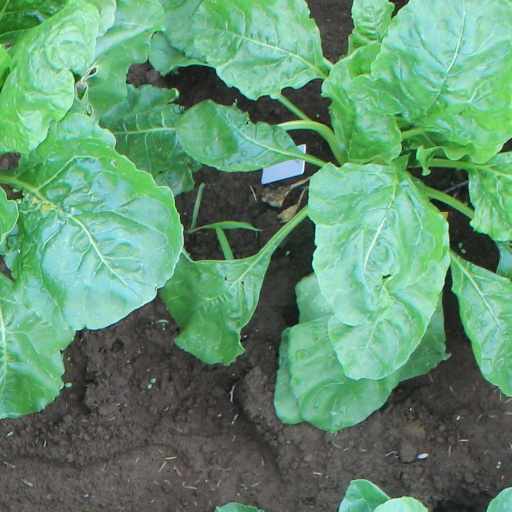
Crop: sugar beet